2014 Algerian Super Cup

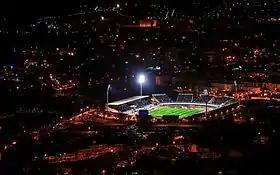
Mustapha Tchaker Stadium hosted the match

The 2014 Algerian Super Cup is the 8th edition of Algerian Super Cup, a football match contested by the winners of the Ligue 1 and 2013–14 Algerian Cup competitions. The match was scheduled to be played on 9 August 2014 at Mustapha Tchaker Stadium in Blida between 2013-14 Ligue 1 winners USM Alger and 2013–14 Algerian Cup winners MC Alger.